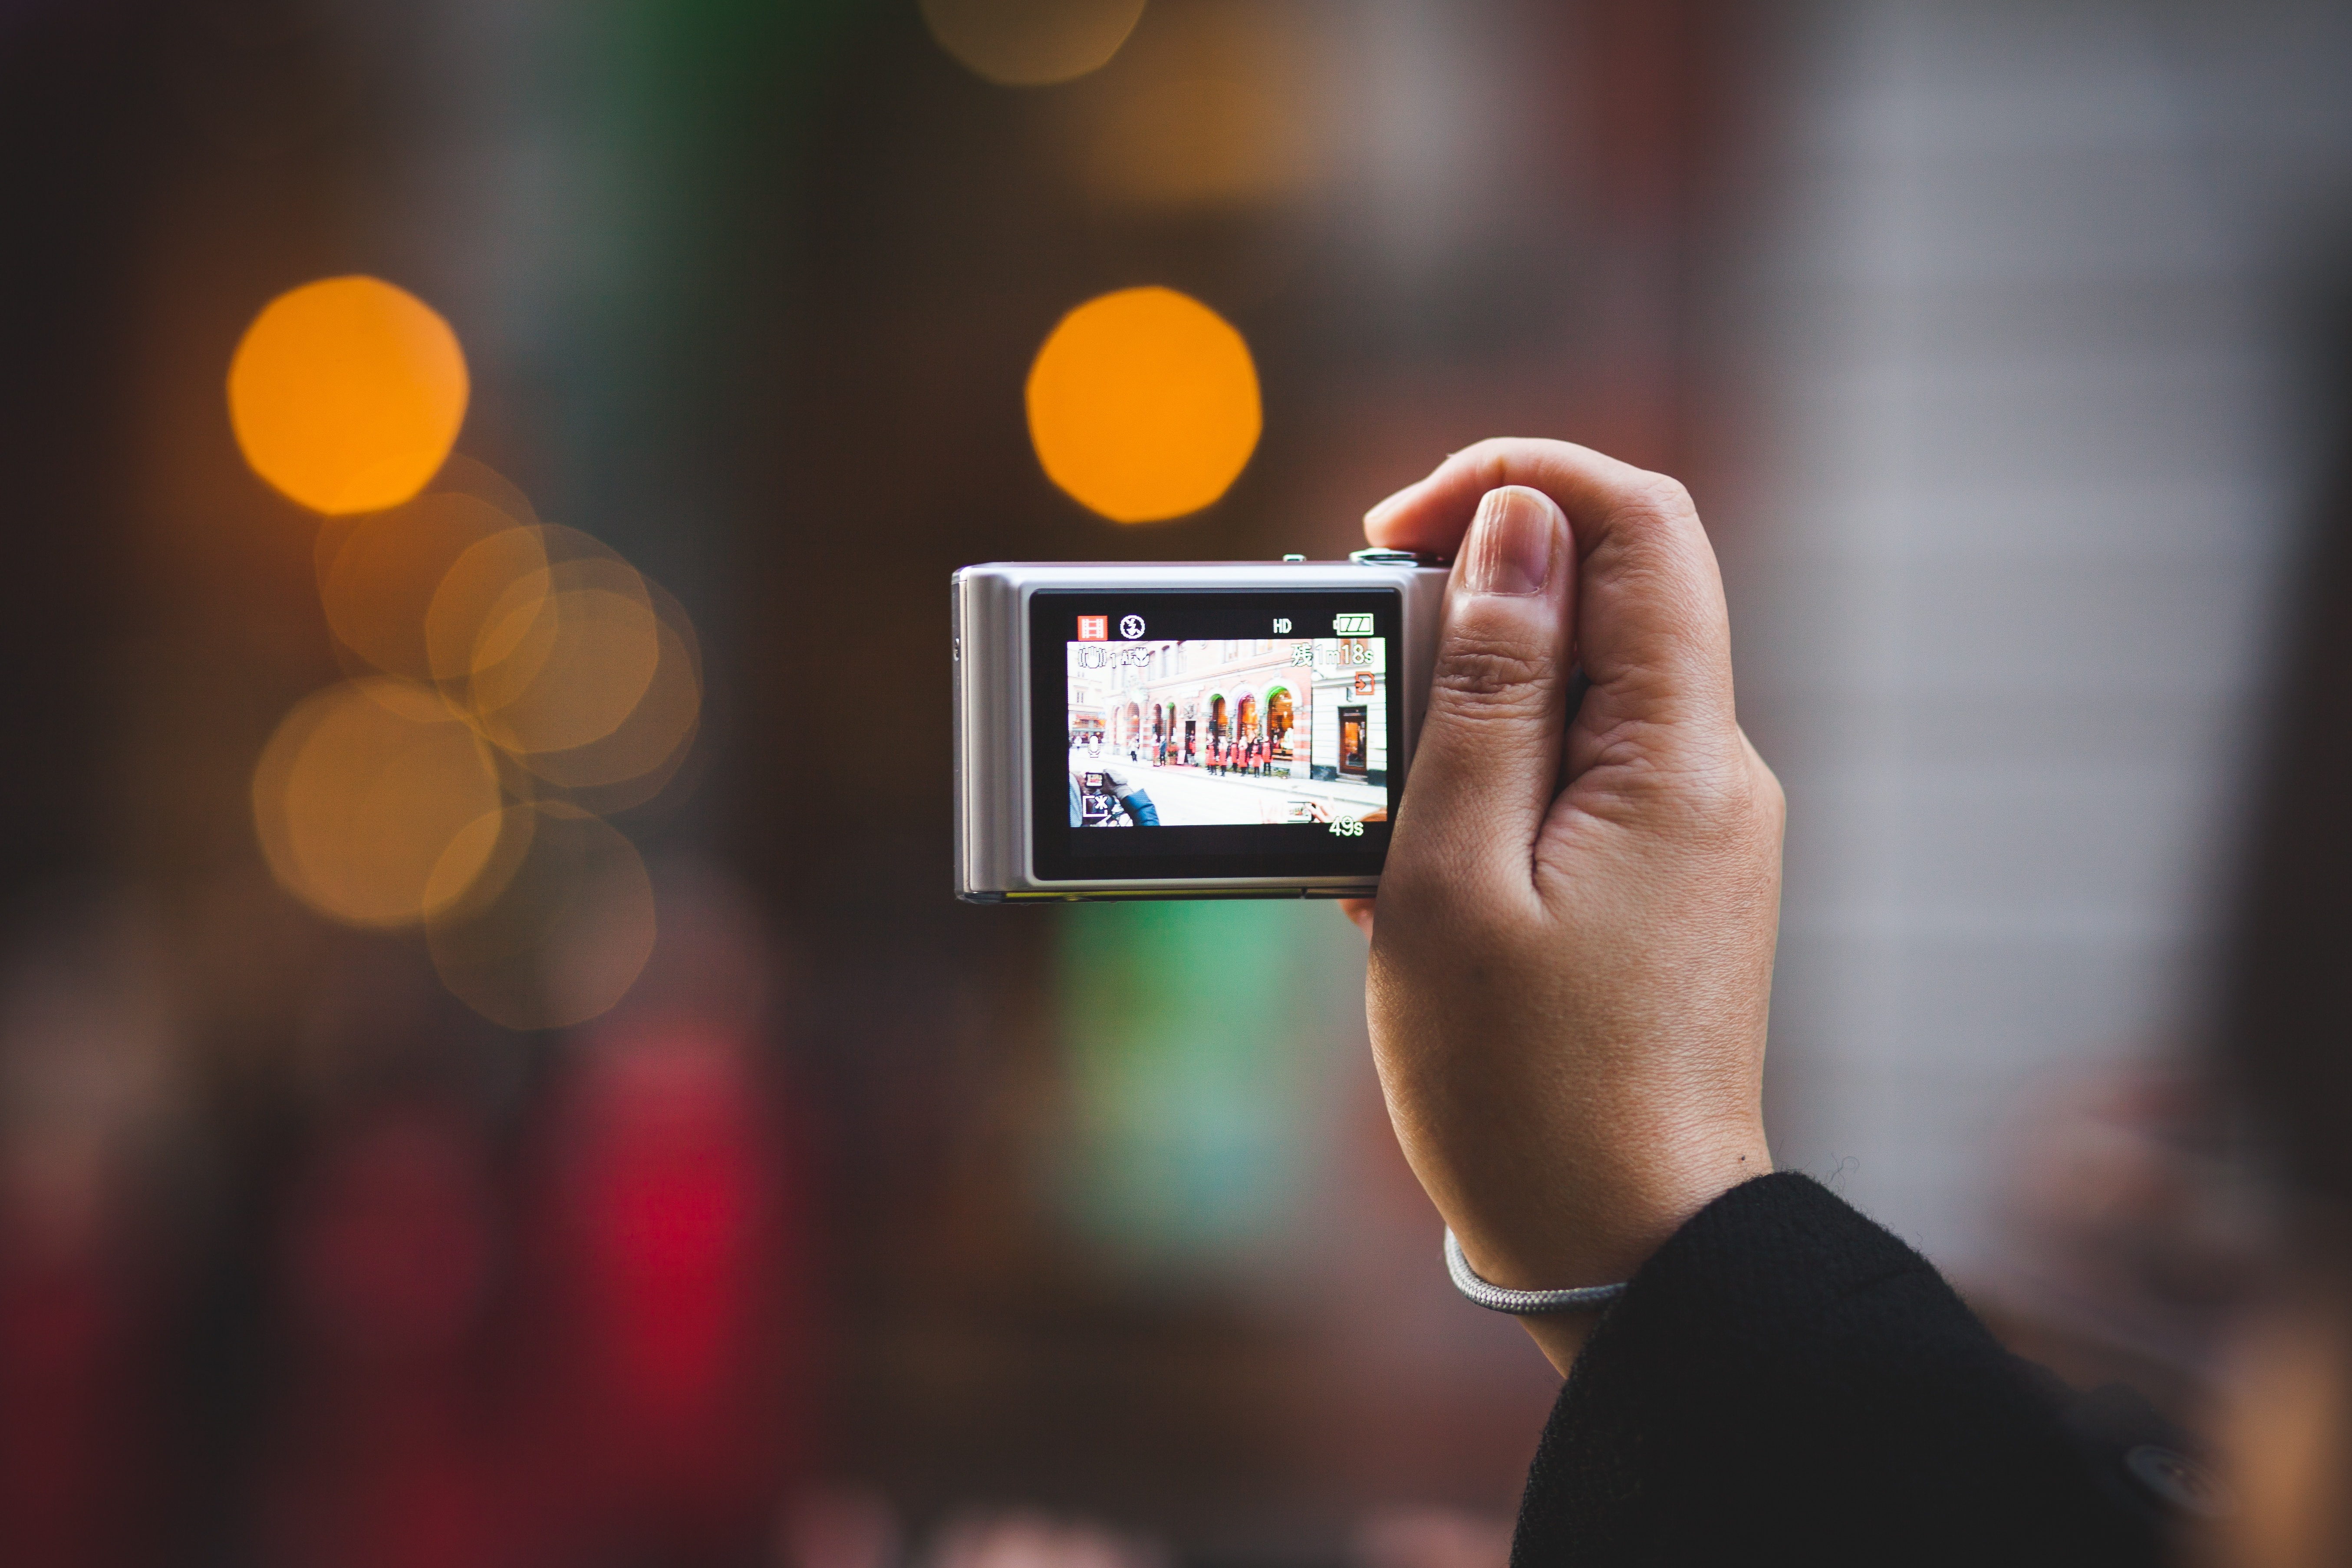
light, bokeh, camera, photography, photographer, photo, red, color, lighting, taking picture, digital camera, snapshot, screenshot, bokeh background